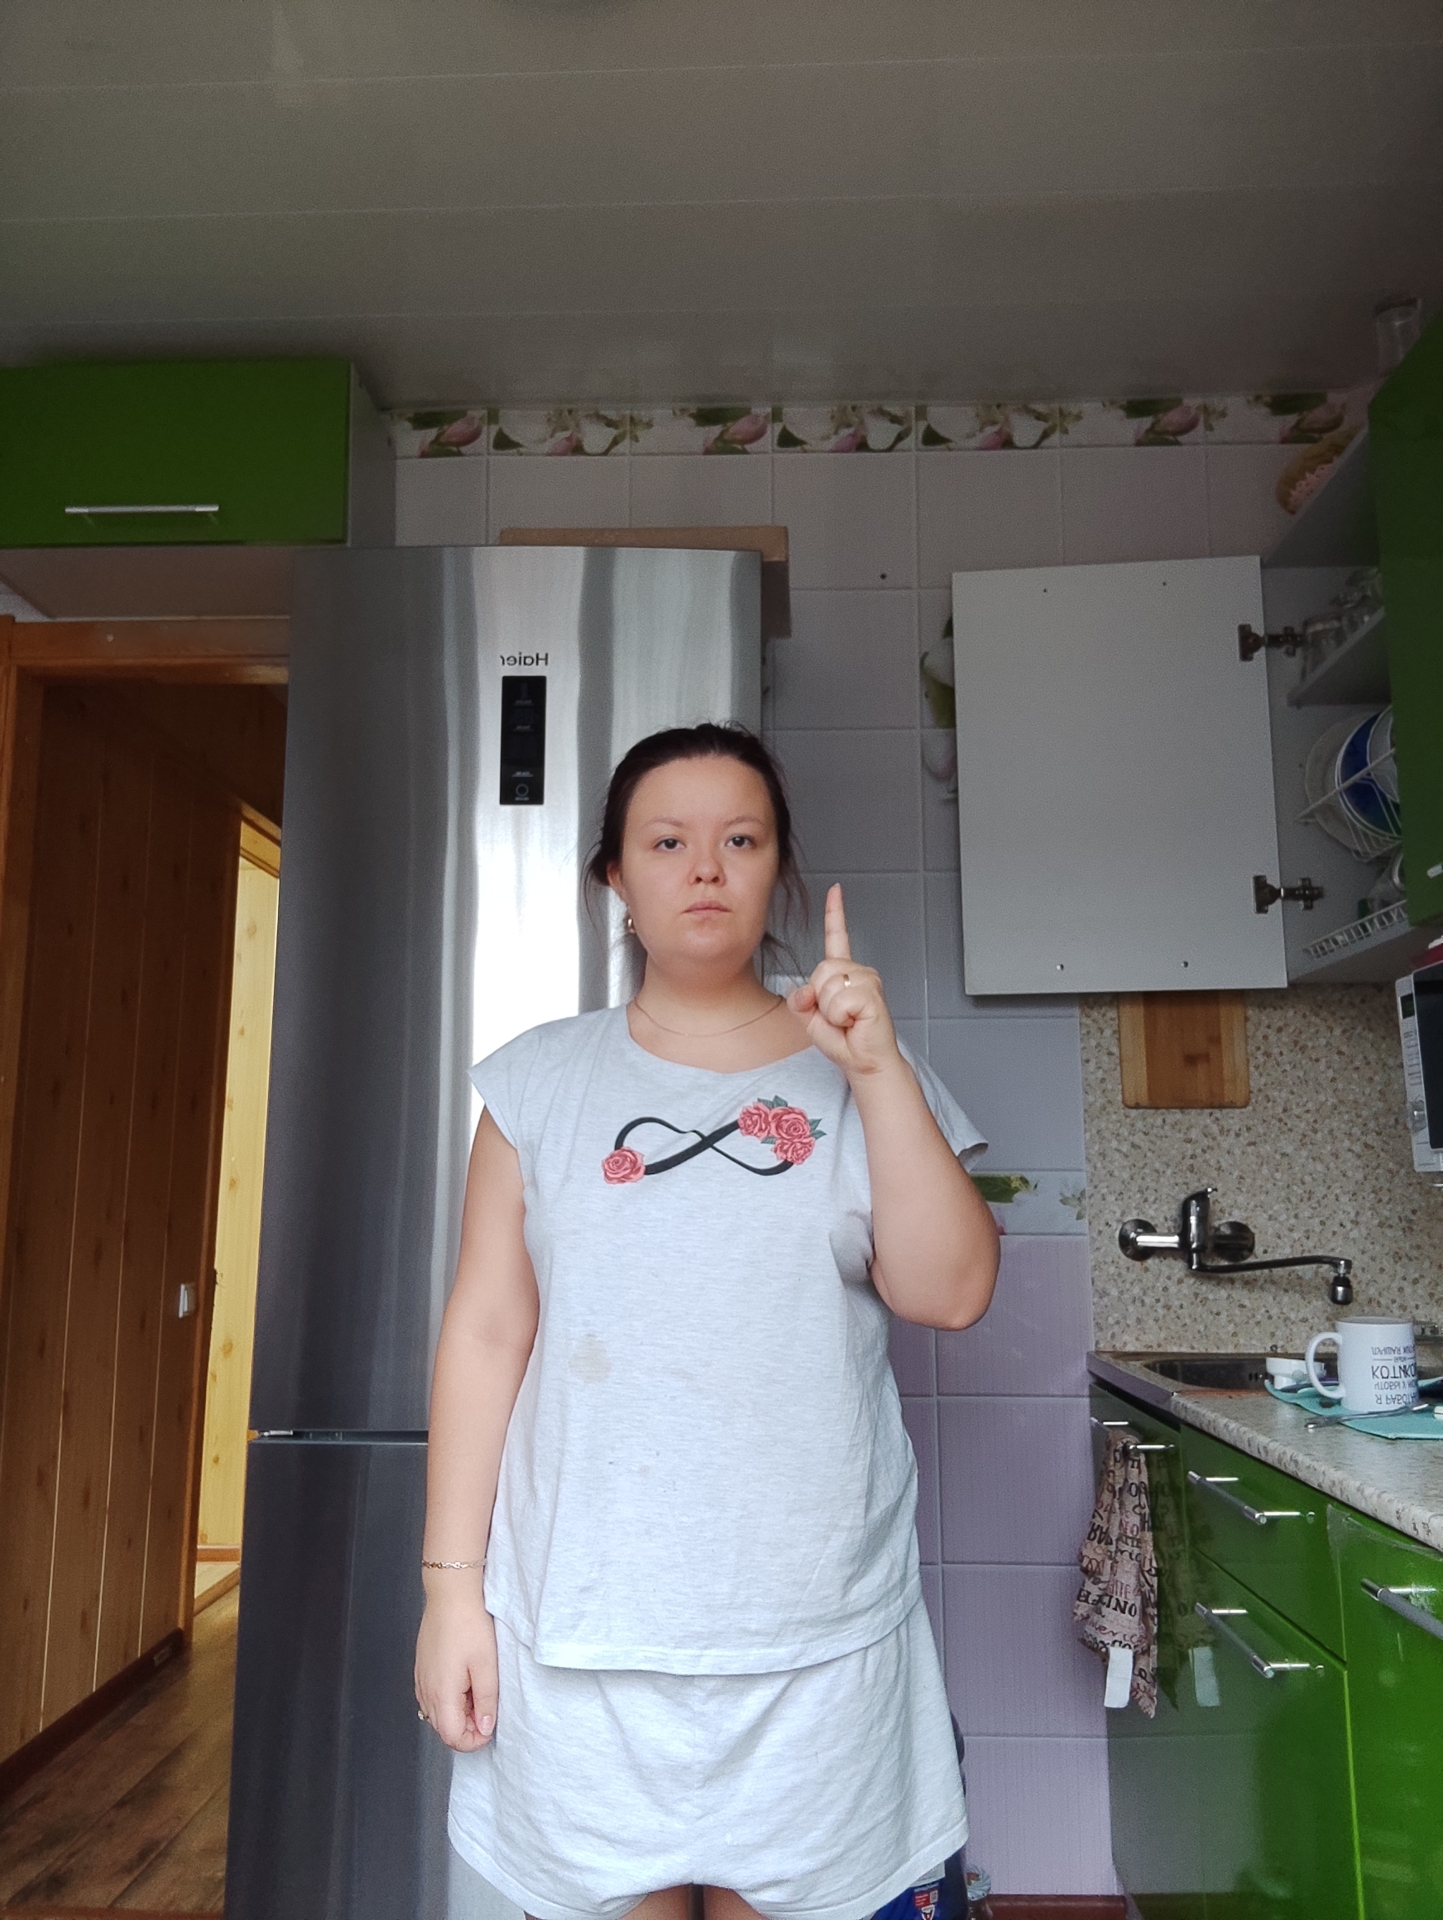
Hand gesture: one